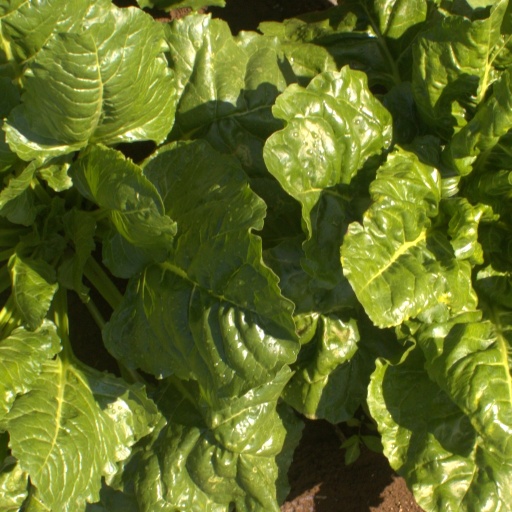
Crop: sugar beet